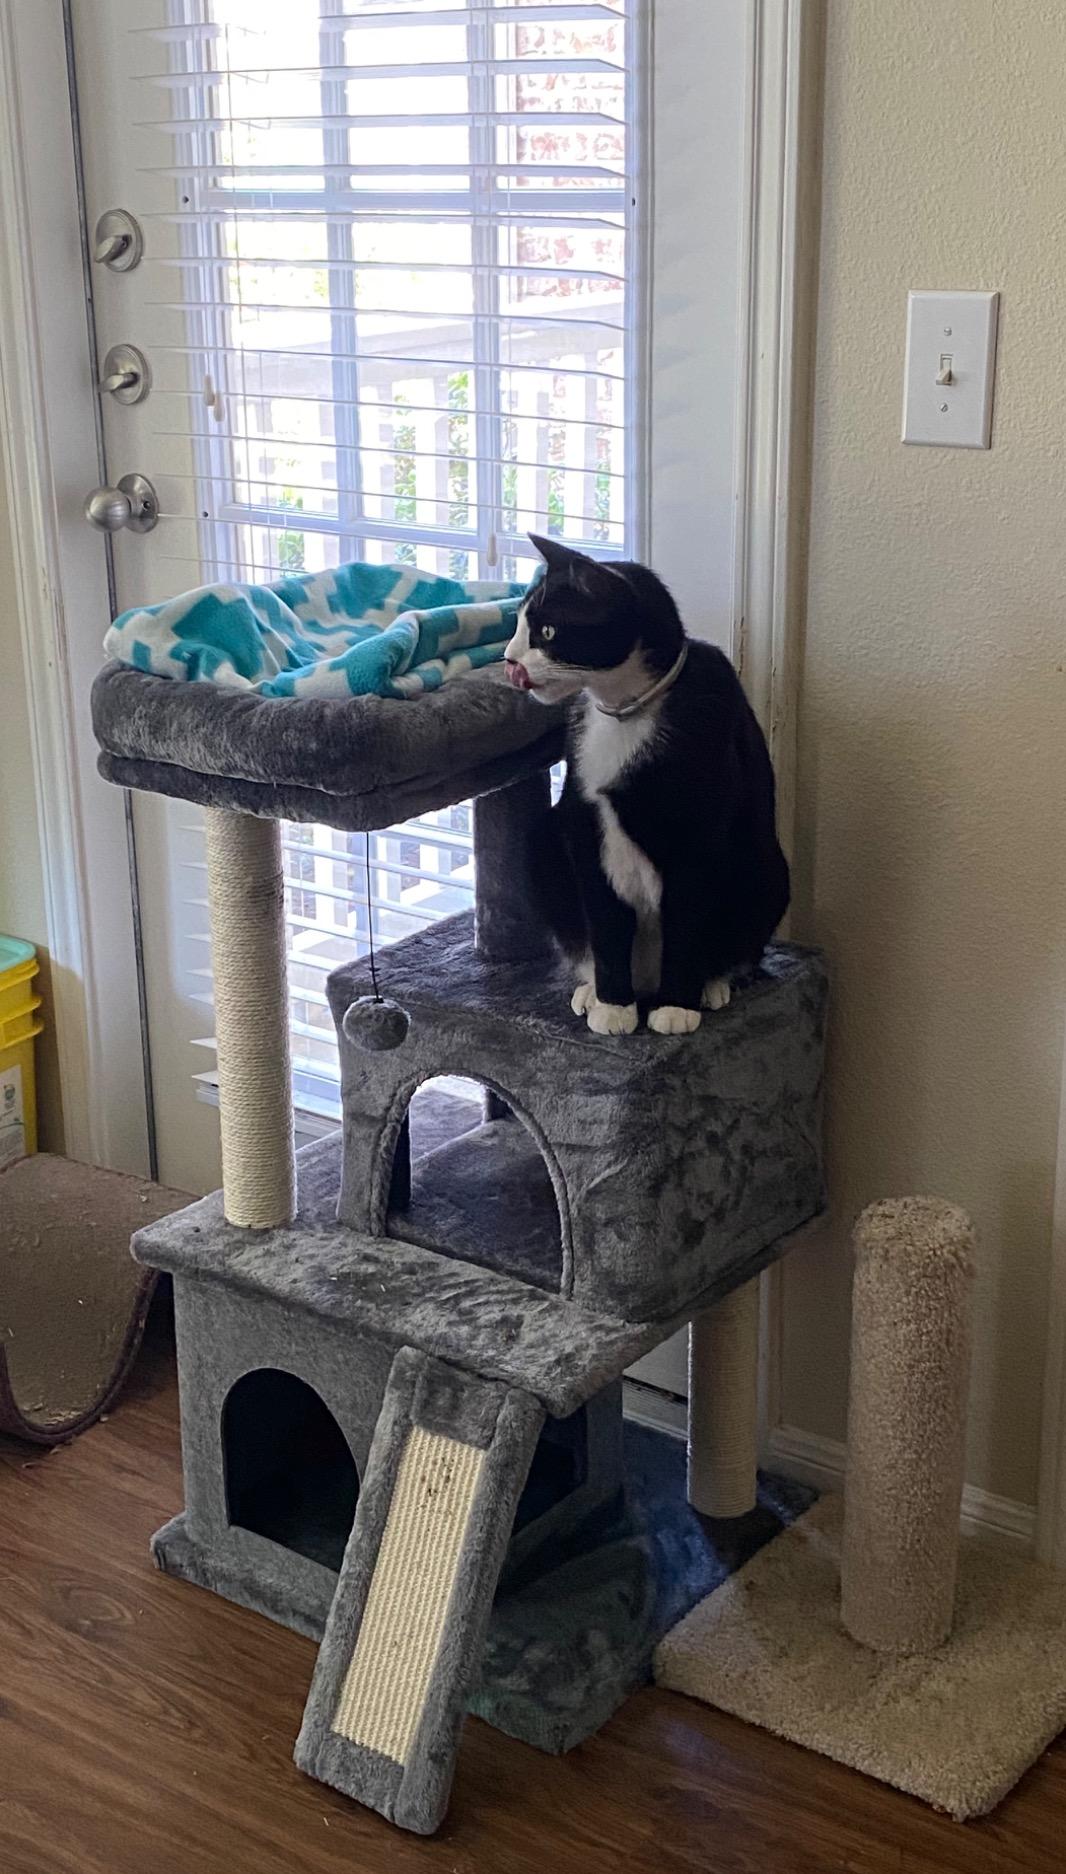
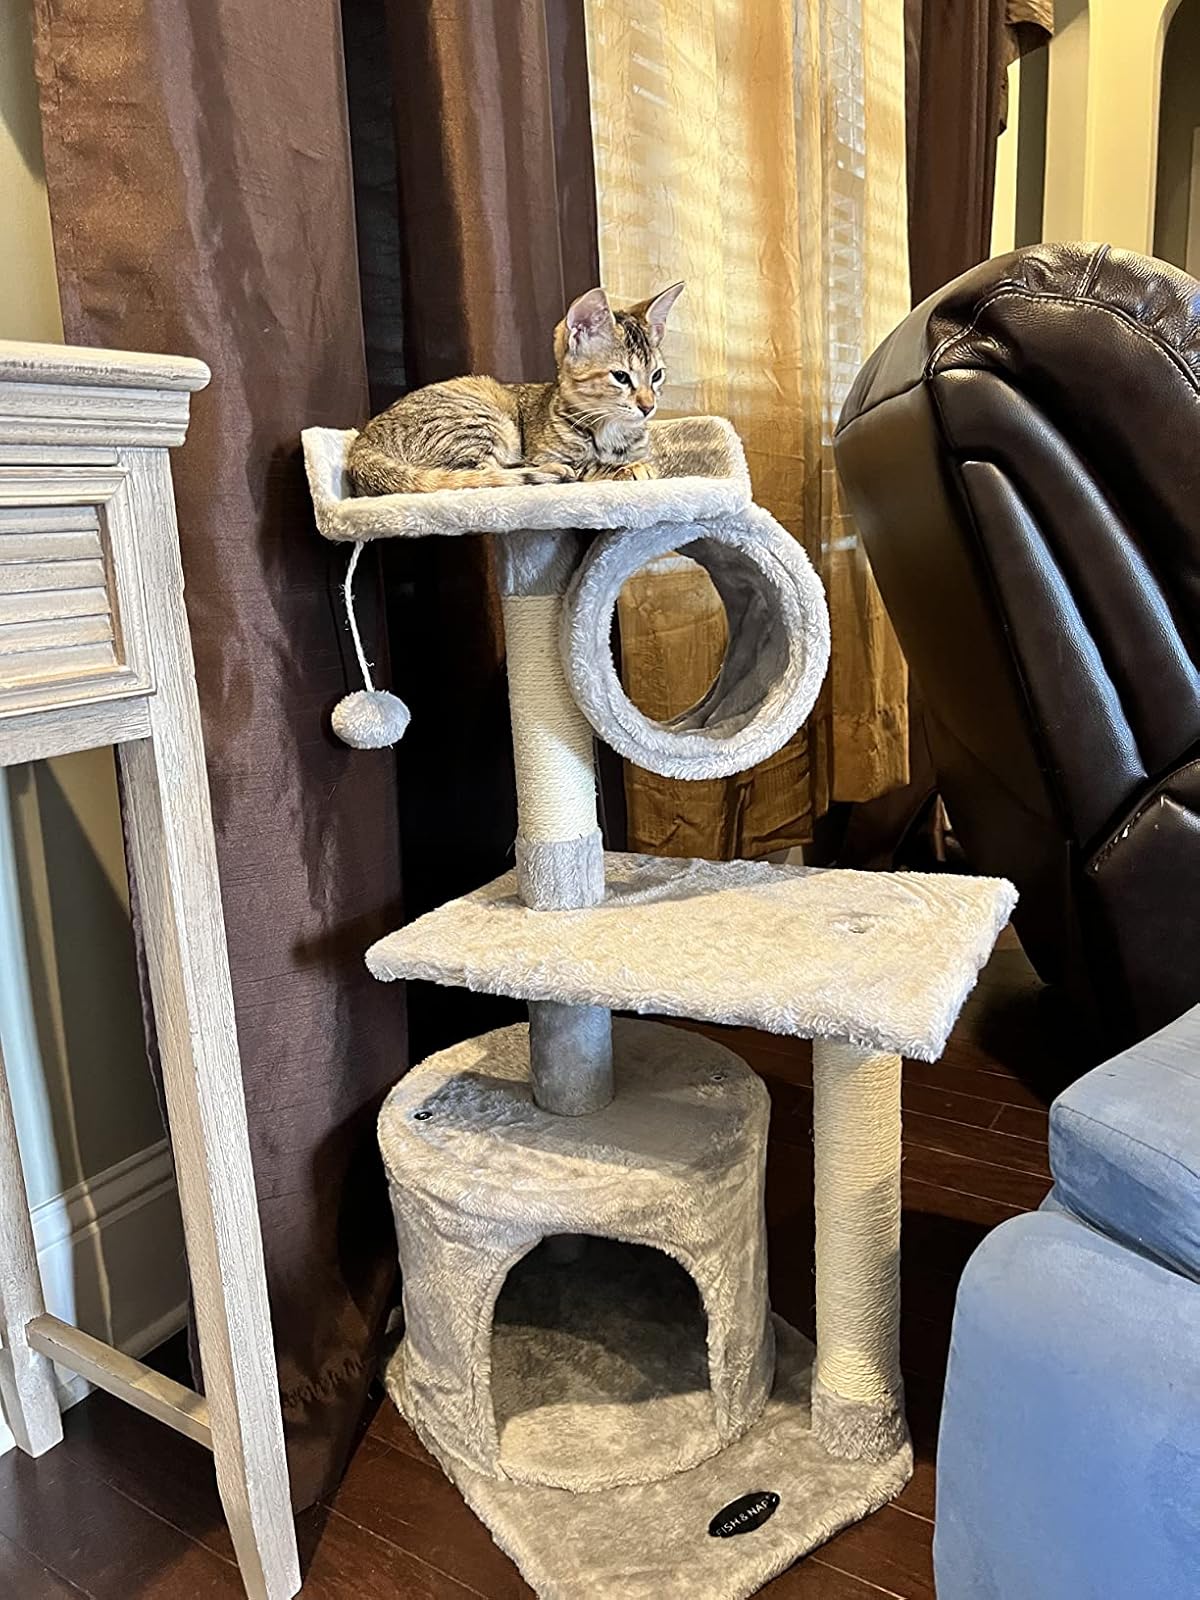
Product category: items_cat tree
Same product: no